Chungyu University of Film and Arts

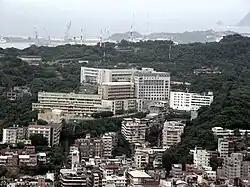
Campus in Keelung, Taiwan.

Chungyu University of Film and Arts is a private university located in Xinyi District, Keelung, Taiwan.